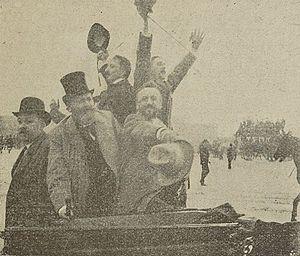
""Le jour de la rentrée des chambres (instantané du Pèlerin)""."
Le groupe antijuif est un groupe parlementaire à la Chambre des députés de la Troisième République française. Formé au printemps 1898, il s'est montré peu actif pendant le reste de la VIIᵉ législature.
Cette page concerne l'année 1898 du calendrier grégorien.